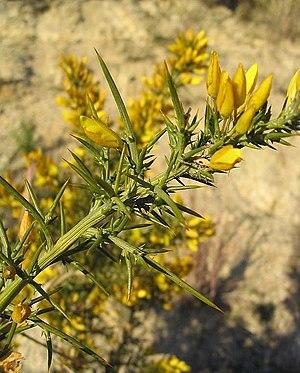
Ulex parviflorus (ajonc de Provence) Photo prise à Ille-sur-Têt en janvier 2005 Jean Tosti 2005
L’affaire Christian Ranucci est le procès médiatisé de Christian Ranucci, lequel s'est conclu par la condamnation à mort et l'exécution de l'intéressé à la prison des Baumettes pour l'enlèvement et le meurtre, le 3 juin 1974, de la petite Marie-Dolorès Rambla, âgée de huit ans.
L’Ajonc de Provence ou Ajonc à petites fleurs est une espèce qui fait partie des plantes méditerranéennes dont la floraison est la plus précoce : dès le mois de janvier, en même temps que le romarin et le mimosa, il parsème le maquis et la garrigue de touffes jaune doré hérissées d'épines très pointues. Il appartient au genre Ulex et à la famille des Fabacées. Il est connu en Languedoc et en Provence sous les noms d'argelàs, argelat ou argeràs, également donnés au genêt épineux. Nom catalan : gatosa. Castillan : tojo, aulaga morisca.